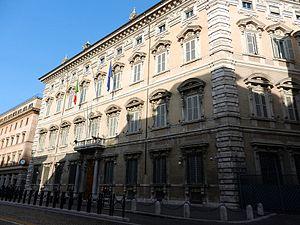
Rome /ʁɔm/ est la capitale de l'Italie. Située au centre-ouest de la péninsule italienne, près de la mer Tyrrhénienne, elle est également la capitale de la région du Latium, et fut celle de l'Empire romain durant 357 ans. En 2019, elle compte 2 844 395 habitants établis sur 1 285 km², ce qui fait d'elle la commune la plus peuplée d'Italie et la troisième plus étendue d'Europe après Moscou et Londres. Son aire urbaine recense 4 356 403 habitants en 2016. Elle présente en outre la particularité de contenir un État enclavé dans son territoire : la cité-État du Vatican, dont le pape est le souverain. C'est le seul exemple existant d'un État à l'intérieur d'une ville.